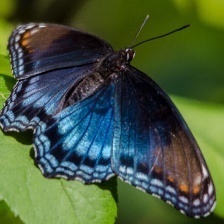
Species: RED SPOTTED PURPLE
Butterfly family (ImageNet category): admiral